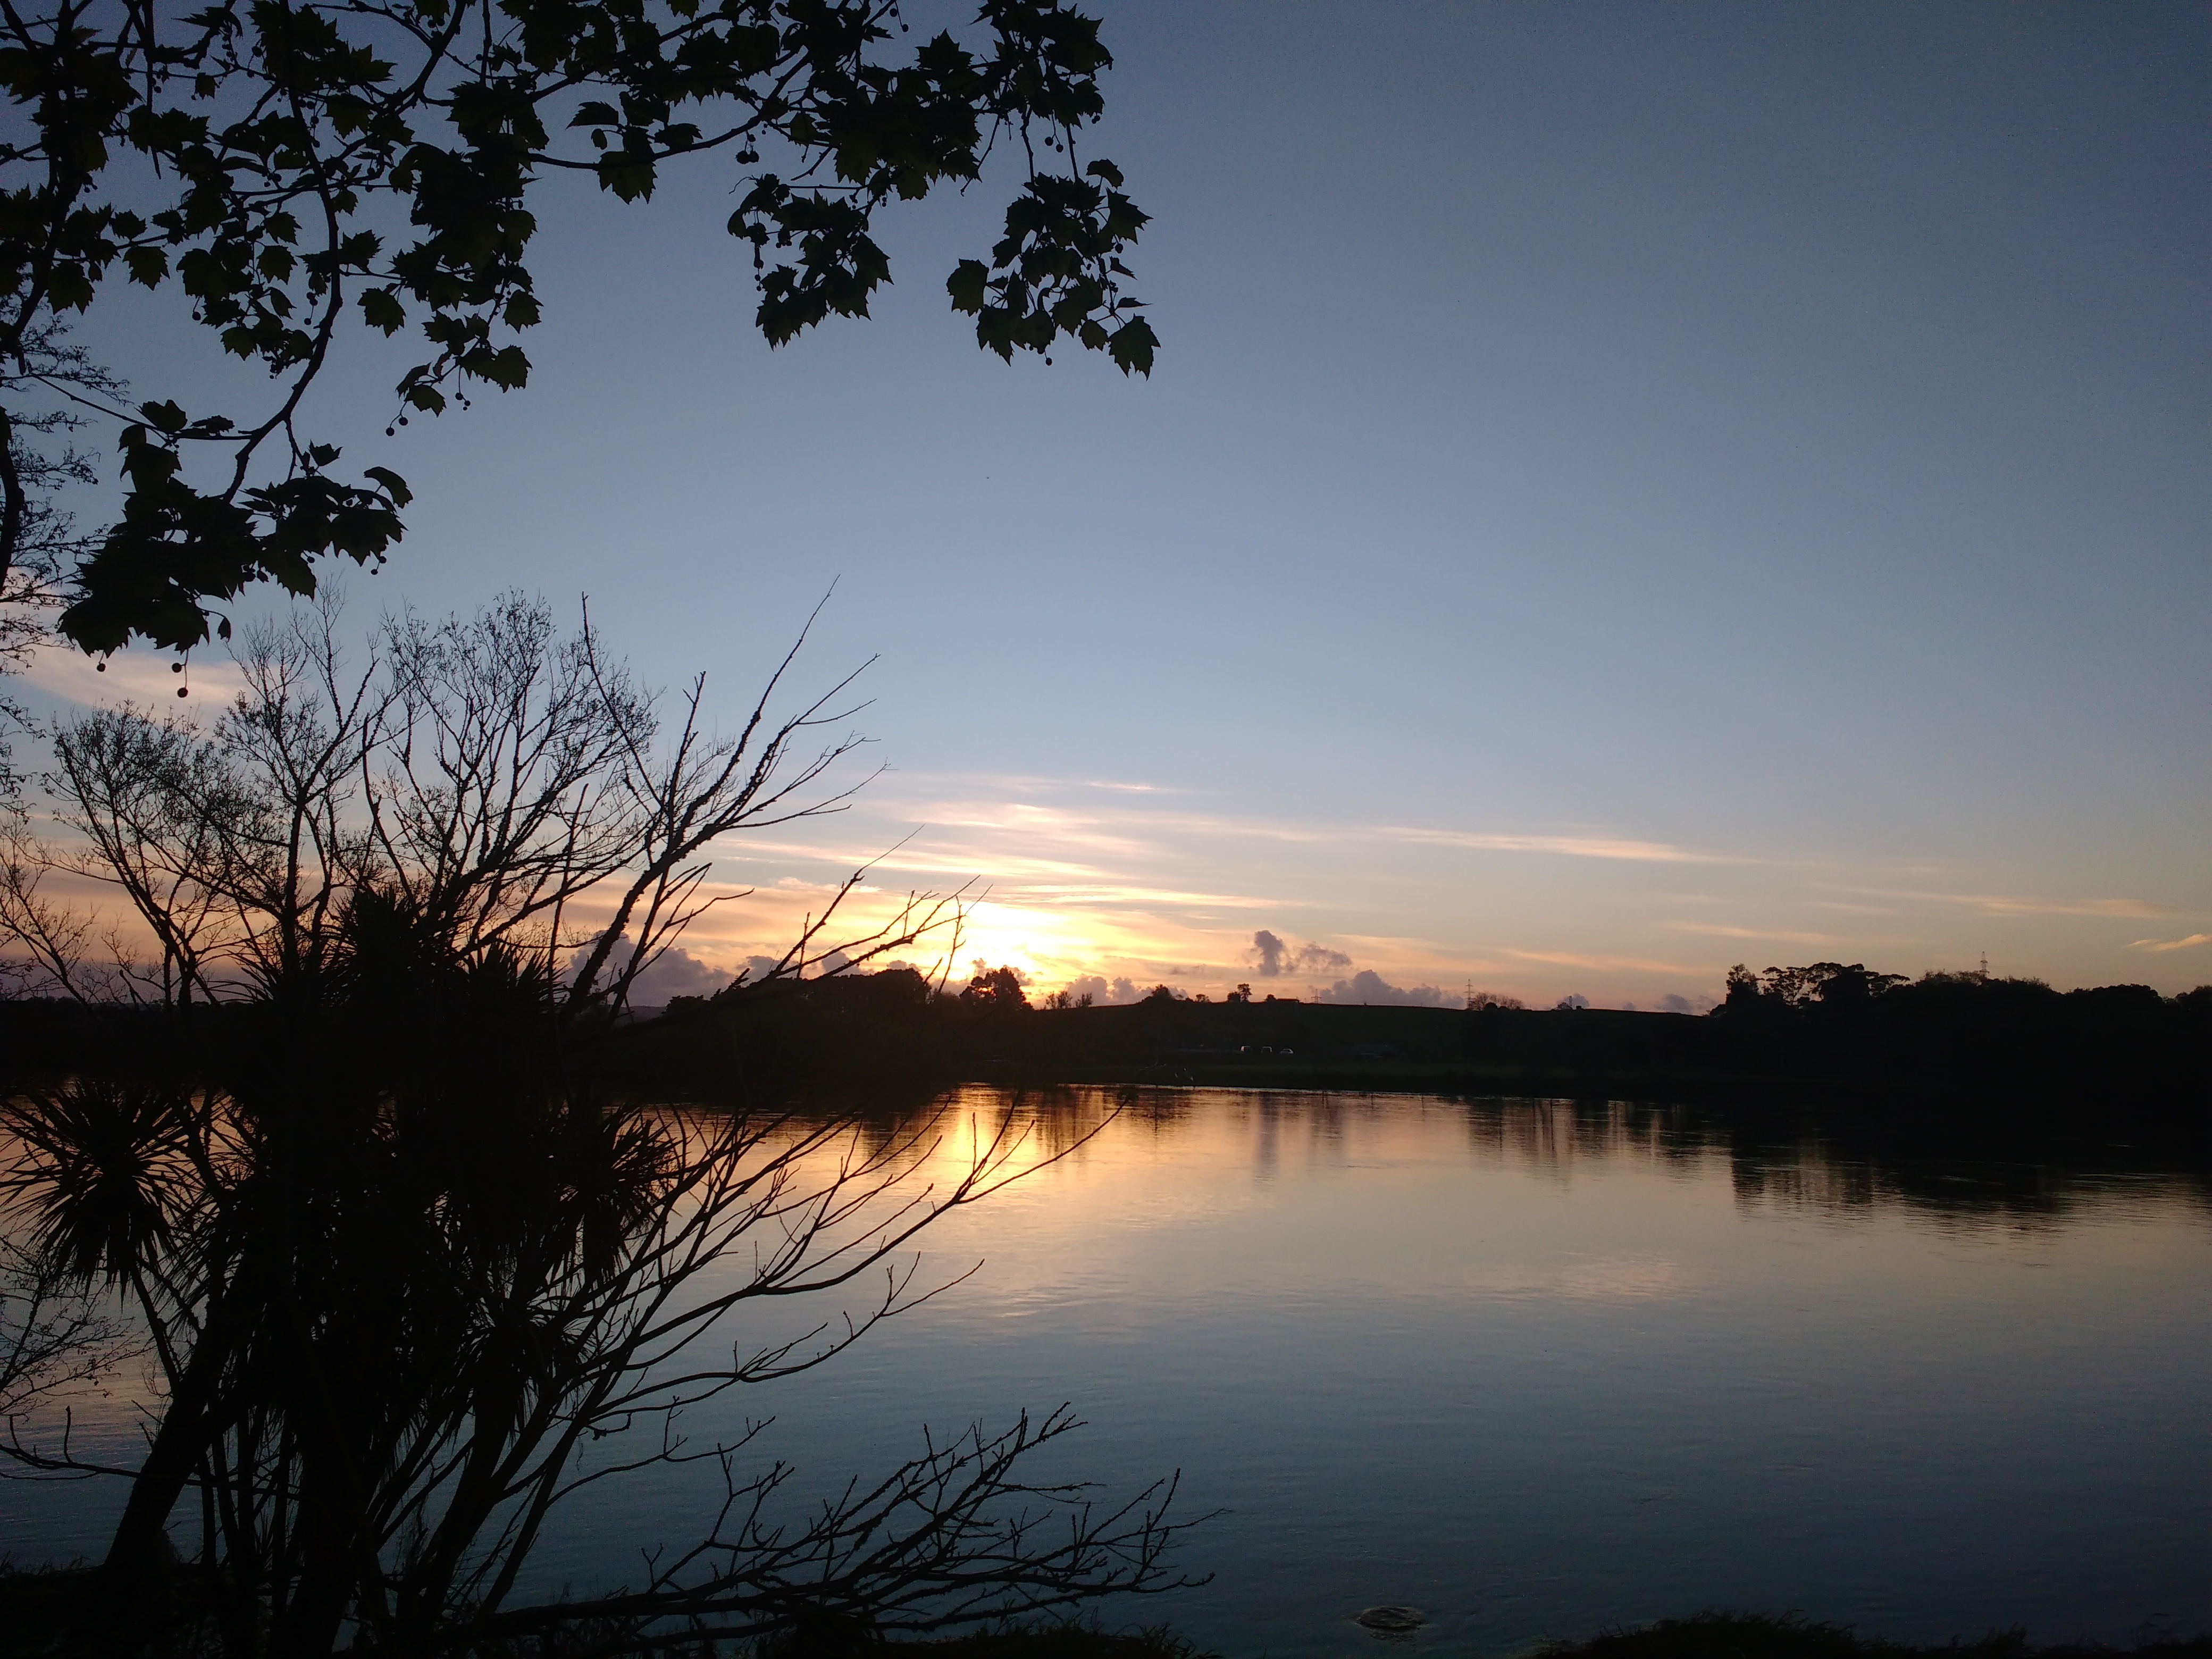
tree, nature, cloud, sky, sun, sunrise, sunset, sunlight, morning, lake, dawn, river, dusk, evening, reflection, atmospheric phenomenon, woody plant